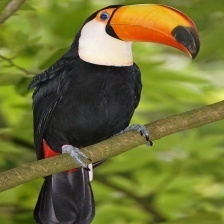
Species: TOUCHAN
Scientific name: RAMPHASTIDAE
ImageNet parent category: toucan